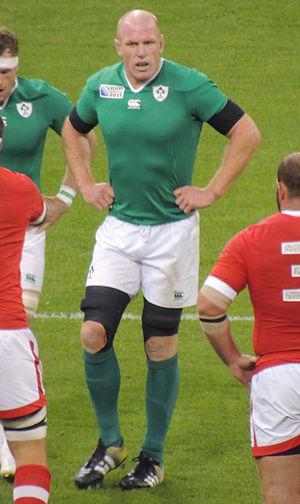
Paul Jeremiah O'Connell, né le 20 octobre 1979 à Limerick, est un joueur de rugby à XV international irlandais. Il a évolué au poste de deuxième ligne avec l'équipe d'Irlande entre 2002 et 2015 et pendant quatorze ans pour la province irlandaise du Munster jusqu'en 2015, année de sa retraite.